Friends of Ireland (U.S. Congress)

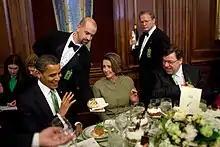
House Speaker Nancy Pelosi hosts the 2009 Friends of Ireland luncheon held annually in Washington D.C. With her are President Barack Obama and Taoiseach Brian Cowen.

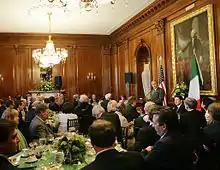
President George W. Bush speaks at the 2008 Friends of Ireland luncheon in the Rayburn Room of the U.S. Capitol.

The Congressional Friends of Ireland, or Friends of Ireland, is an organization in the United States Congress that was founded in 1981 by Irish-American politicians Senator Ted Kennedy, Senator Daniel Moynihan and House Speaker Tip O'Neill to support initiatives for peace and reconciliation in Northern Ireland.